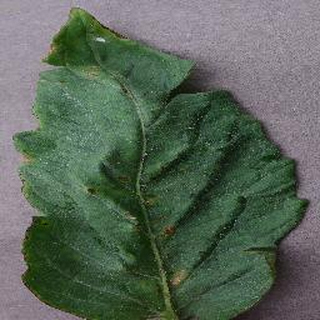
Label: tomato_bacterial_spot